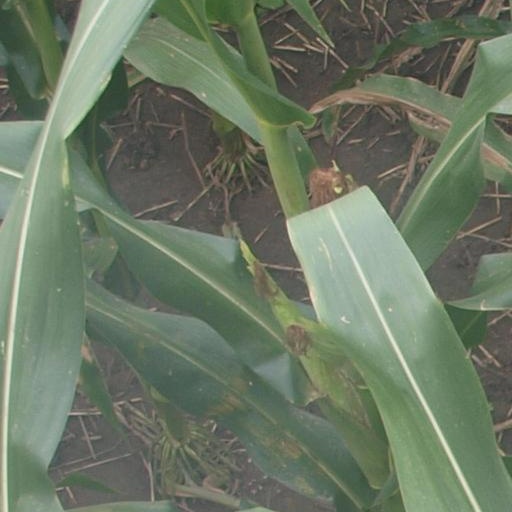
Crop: maize; corn